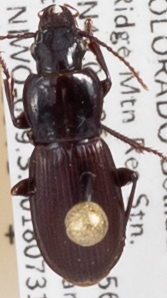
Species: Pterostichus restrictus
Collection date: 2018-07-31
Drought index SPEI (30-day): -0.556
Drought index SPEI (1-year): -0.62
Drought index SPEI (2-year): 0.23